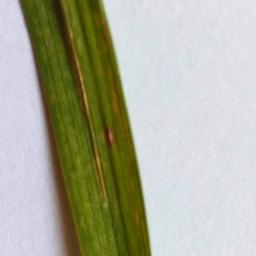
Label: Rice___Leaf_Blast